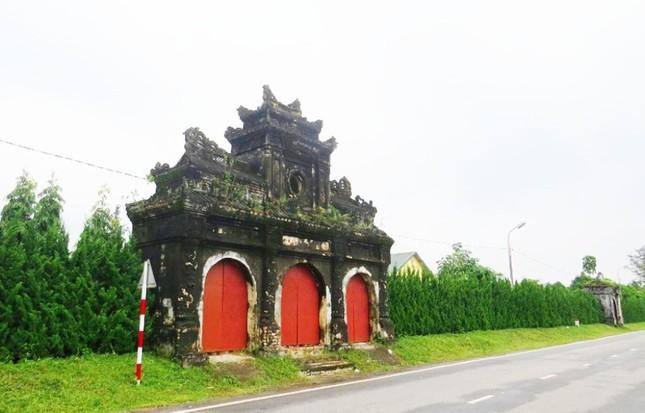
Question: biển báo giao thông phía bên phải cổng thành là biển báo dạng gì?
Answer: biển báo giao thông phía bên phải cổng thành là biển báo nguy hiểm